Himanshu Rai

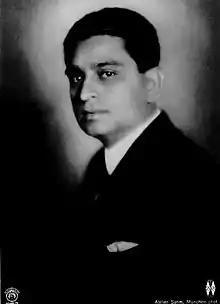
Himanshu Rai

Himanshu Rai (1892 – 16 May 1940) was an Indian actor and film director. Regarded as one of the pioneers of Indian cinema, he is best known as the founder of the studio in 1934, along with Devika Rani. He was associated with a number of movies, including "Goddess" (1922), "The Light of Asia" (1925), "Shiraz" (1928), "A Throw of Dice" (1929) and "Karma" (1933). He was married to actress Devika Rani Chaudhuri (1929–1940).